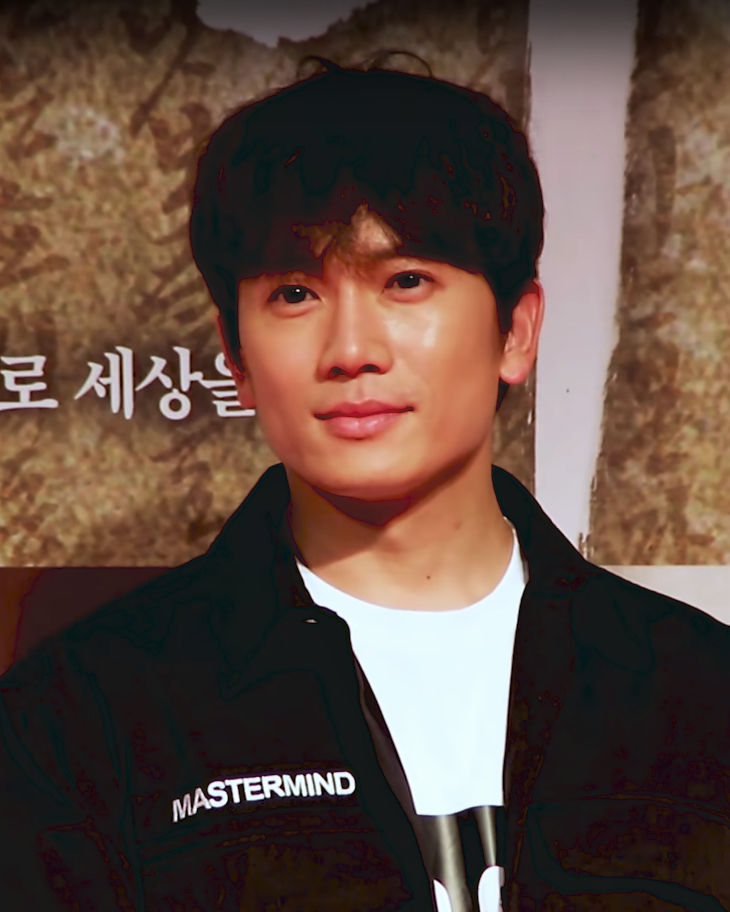
จี ซ็อง

| name = จี ซ็อง
| image = 180212 지성.png
| caption = จี ซ็อง ใน ค.ศ. 2018
| birth_name = ควัก แท-กึน
| birth_place = กรุงโซล ประเทศเกาหลีใต้
| education = มหาวิทยาลัยฮันยัง - ละครเวทีและภาพยนตร์
| years_active = 1999–ปัจจุบัน
| agent = เซอร์พาสเอนเตอร์เทนเมนต์
| children = 2
| module = Infobox Korean name|child=yes|headercolor=transparent
| hanja = /
| rr = Ji Seong
| mr = Chi Sŏng
| rrborn = Gwak Tae-geun
| mrborn = Kwak T'aekŭn
จี ซอง (; ) หรือชื่อจริงว่า ควัก แท-กุน (; ; 27 กุมภาพันธ์ พ.ศ. 2520) เป็นนักแสดงชาวเกาหลีใต้ และที่รู้จักจากบทบาทของเขาในละครโทรทัศน์เเฟนเพรินโรงเรียนเซนต์ฟรัง
== ผลงานการแสดง ==
=== ภาพยนตร์ ===
| class="wikitable plainrowheaders"
|-
! ปี
! ชื่อ
! บทบาท
! class="unsortable" | หมายเหตุ
! scope="col" class="unsortable" | อ้างอิง
|-
! scope="row" | 2002
| "Whistling Princess" || จุน-โฮ ||
|
|-
! scope="row" | 2004
| "Blade of the Phantom Mask#Animated film|Phantom Master: Dark Hero from the Ruined Empire" || จบคำบรรยาย || แอนิเมชัน
|
|-
! scope="row" | 2005
| "Blood Rain (film)|Blood Rain" || ดู-โฮ ||
|
|-
! scope="row" | 2008
| "Fate (2008 film)|Fate" || พัก ย็อง-ฮวาน
|
|
|-
! scope="row" | 2012
| "My PS Partner" || อี ฮย็อน-ซึง||
|
|-
! scope="row" | 2014
| "Confession (2014 film)|Confession" || อิม ฮย็อน-แท
|
|
|-
! scope="row" | 2015
| "The Vampire Lives Next Door" || ฮัน ชาง โฮ || ภาพยนตร์สั้น
|
|-
! scope="row" | 2018
| "Feng Shui (2018 film)|Feng Shui" || แทว็อนกุนฮึงซ็อน ||
|
|-
|
=== ละครโทรทัศน์ ===
| class="wikitable plainrowheaders"
|-
! ปี
! ชื่อ
! บทบาท
! class="unsortable" | หมายเหตุ
! scope="col" class="unsortable" | อ้างอิง
|-
! scope="row" rowspan=2| 1999
| "KAIST" || คังแดอุค ||
|
|-
| "มีนาคม" || || รับเชิญ|แขกรับเชิญ
|
|-
! scope="row" rowspan=2| 2000
| "ป๊อปคอร์น" || ||
|
|-
| "ฉันอยากเจอเธอต่อไป" || ลี จีซู ||
|
|-
! scope="row" rowspan=4| 2001
| "ข้อเสนออร่อย" || โอ จุนซู ||
|
|-
| "Open Drama Man & Woman" || ลีซูฮยอน || ตอน: "สองสามชั่วโมง ก่อนเลิกกับเธอ"
|
|-
| "กฎการแต่งงาน" || ฮวังวอนซู ||
|
|-
| "วันมหัศจรรย์" || จางซอกจิน
|
|
|-
! scope="row" rowspan=2| 2002
| "ไปกันเถอะ" || || แขกรับเชิญ|แขก ตอน : "ลิง"
|
|-
| "ล่าแสงตะวัน" || ลีซึงจุน ||
|
|-
! scope="row" rowspan=2| 2003
| "All In (ละครโทรทัศน์)|All In" || ชอย จุงวอน ||
|
|-
| "หญิงของพระราชา" || กวางแฮกุนแห่งโชซอน|เจ้าชายกวางแฮ
|
|
|-
! scope="row" rowspan=2| 2004
| "ข้อกำหนดของความรัก" || โน ยุนแทค ||
|
|-
| "Save the Last Dance for Me (ละครโทรทัศน์)|Save the Last Dance for Me" || คังฮยอนอู ||
|
|-
! scope="row" | 2005
| "หัวใจเต้น (ละครโทรทัศน์)|หัวใจเต้น" || คิม อู-จิน / คิม ซ็อก-จิน || แขกรับเชิญ|แขกรับเชิญ ตอนที่ 9-10 "ออกนอกบ้าน"
|
|-
! scope="row" | 2550
| "หัวใจใหม่ (ละครโทรทัศน์)|หัวใจใหม่" || ลีอึนซอง ||
|
|-
! scope="row" | 2552
| "Swallow the Sun (ละครโทรทัศน์)|Swallow the Sun" || คิม ช็องอู ||
|
|-
! scope="row" | 2010
| "คิมซูโร ราชาเหล็ก" || Suro of Geumgwan Gaya|คิม ซู-โร ||
|
|-
! scope="row" rowspan=2| 2011
| "ราชวงศ์ (ละครโทรทัศน์)|ราชวงศ์" || ฮัน จีฮุน
|
|
|-
| "ปกป้องบอส" || ชาจีฮอน ||
|
|-
! scope="row" | 2012
| "ผู้หยั่งรู้" || โมกจีซัง
|
|
|-
! scope="row" | 2013
| "ซ่อนรักซ่อนเร้น" || โช มิน-ฮย็อก ||
|
|-
! scope="row" | 2015
| "ฆ่าฉัน รักษาฉัน" || ชา โท-ฮย็อน / ชิน เซ-กี / เพอร์รี พัก / อัน โย-นา / อัน โย-ซ็อบ / นานะ / มิสเตอร์เอ็กซ์ ||
|
|-
! scope="row" | 2016
| ผู้ให้ความบันเทิง (ละครโทรทัศน์ 2559)|"ผู้ให้ความบันเทิง" || ชิน ซอกโฮ ||
|
|-
! scope="row" | 2017
| "อัยการแดนประหาร" || ปาร์ค ช็อง-อู
|
|
|-
! scope="row" | 2018
| "ภรรยาที่คุ้นเคย" || ชาจูฮยอก ||
|
|-
! scope="row" | 2019
|"หมอจอห์น (ละครโทรทัศน์)|หมอจอห์น" || ชาโยฮัน / จอห์น ชา ||
|
|-
! scope="row" | 2021
| "ผู้พิพากษาปีศาจ" || คังโยฮัน ||
|
|-
! scope="row" | 2022
| "อดามัส (ละครโทรทัศน์)|อดามัส"
| ฮาอูชิน / ซงซูฮยอน
|
|
|
=== รายการโทรทัศน์ ===
|class="wikitable plainrowheaders"
|-
! ปี
! ชื่อ
! บทบาท
! scope="col" class="unsortable" | อ้างอิง
|-
! scope="row" | 2020
| "Run (South Korean TV series)|RUN"
| สมาชิกประจำ
|
|
=== พิธีกร ===
| class="wikitable plainrowheaders"
|-
! ปี
! ชื่อ
! scope="col" class="unsortable" | อ้างอิง
|-
! scope="row" | 2002
| "ไลฟ์มิวสิกแคมป์"
|
|-
! scope="row" | 2004
| "มิวสิกแบงค์" ||
|-
! scope="row" | 2008
| "สตาร์เอ็นเดอะซิตี: จี ซ็องอินดูไบ"||
|-
|
=== ปรากฏตัวในมิวสิกวิดีโอ ===
| class="wikitable sortable plainrowheaders"
|-
! ปี
! ชื่อเพลง
! ศิลปิน
! scope="col" class="unsortable" | อ้างอิง
|-
! scope="row" | 2000
| "Leave Me Alone" || อี คัง-ชิน
|
|-
! scope="row" | 2002
| "Cold" || Lee Ki-chan|อี กี-ชาน
|
|-
! scope="row" | 2004
| "Black and White Photos" || KCM (singer)|เคซีเอ็ม
|
|-
! scope="row" | 2008
| "The Practical Usage of Sadness" || Kim Bum-soo|คิม บ็อม-ซู
|
|-
! scope="row" | 2009
| "Trickling" || Wheesung|ฮวีซ็อง
|
|-
! scope="row" | 2019
| "We" || Baek Ji-Young|แพ็ก จี-ย็อง
|
|
== ผลงานเพลง ==
=== ซิงเกิล ===
| class="wikitable plainrowheaders" style="text-align:center;"
! ชื่อ
! ปี
! อัลบั้ม
! scope="col" class="unsortable" | อ้างอิง
|-
! scope=row | "Confession" (고백)
| 2004
| "Terms of Endearment soundtrack|OST"
|
|-
! scope=row | "Sexy Jingle Bells" (섹시 징글벨)
|rowspan=2| 2012
| rowspan=2| "My PS Partner soundtrack|OST"
|
|-
! scope=row | "Show Me Your Panty"
|
|-
! scope=row | "Wuthering Heights" (폭풍의 언덕)
| 2013
| "Secret Love (South Korean TV series)|Secret Love soundtrack|OST"
|
|-
! scope=row |"Violet" (제비꽃)
| 2015
|" Kill Me, Heal Me#Original soundtrack|Kill Me, Heal Me OST"
|
|-
|
==รางวัลและการเสนอชื่อ==
| class="wikitable plainrowheaders sortable"
|+ ชื่อพิธีมอบรางวัล ปีที่เสนอ หมวดหมู่ ผู้ได้รับรางวัล และผลการเสนอชื่อ
! scope="col" | พิธีมอบรางวัล
! scope="col" | ปี
! scope="col" | หมวดหมู่
! scope="col" | เสนอชื่อ / ผลงาน
! scope="col" | ผล
! scope="col" class="unsortable" | อ้างอิง
|-
! scope="row" rowspan="2" | เอแพนสตาร์อะวอดส์
| เอแพนสตาร์อะวอดส์ ครั้งที่ 3|2014
| Excellence Award, Actor in a Miniseries
| "Secret Love (South Korean TV series)|Secret Love"
|
|
|-
| 4th APAN Star Awards|2015
| Top Excellence Award, Actor in a Miniseries
| rowspan="1" |"Kill Me, Heal Me"
|
|
|-
! scope="row"| Asia Model Awards
| 2010
| BBF Popular Star Award
| จี ซ็อง
|
|
|-
! scope="row" | Asian TV Drama Conference
| 2015
| Special Award, Actor
| rowspan="3" |"Kill Me, Heal Me"
|
|
|-
! scope="row" rowspan="1" | Baeksang Arts Awards
| 51st Baeksang Arts Awards|2015
| Baeksang Arts Award for Best Actor – Television|Best Actor – Television
|
|
|-
! scope="row"| DramaFever#DramaFever Awards|DramaFever Awards
| 2016
| Best Actor
|
|
|-
! scope="row"| Grimae Awards
| 2017
| Best Actor
| rowspan="1" | "Innocent Defendant"
|
|
|-
! scope="row"| Han Il Culture Awards
| 2008
| 민간외교부분 수상
| จี ซ็อง
|
|
|-
! scope="row" rowspan="5" | KBS Drama Awards
| rowspan="5"| 2013 KBS Drama Awards|2013
| Top Excellence Award, Actor
| rowspan="5"| "Secret Love (South Korean TV series)|Secret Love"
|
|rowspan=5|
|-
| Excellence Award, Actor in a Miniseries
|
|-
| Netizen Award, Actor
|
|-
| Popularity Award, Actor
|
|-
| Best Couple Award with Hwang Jung-eum
|
|-
! scope="row" | Korea Best Dresser Swan Awards
| 2010
| Best Dressed, Movie Actor category
| จี ซ็อง
|
|
|-
! scope="row" | รางวัลละครเกาหลี
| 8th Korea Drama Awards|2015
| Grand Prize (Daesang)
| rowspan="2" |"Kill Me, Heal Me"
|
|
|-
! scope="row"| Korea PD Awards
| 2016
| Best Performer, TV Actor category
|
|
|-
! scope="row" rowspan="14" | MBC Drama Awards
| 2001
| Best New Actor
| "The Rules of Marriage"
|
|
|-
| rowspan=4| 2008 MBC Drama Awards|2008
| Excellence Award, Actor
| rowspan=4|"New Heart (TV series)|New Heart"
| ||
|-
| Golden Acting Award, Actor in a Miniseries
|
|
|-
| Popularity Award, Actor
| ||
|-
| Best Couple Award with Kim Min-jung (actress)|Kim Min-jung
| ||
|-
| rowspan=3| 2011 MBC Drama Awards|2011
| Top Excellence Award, Actor in a Miniseries
| rowspan=3|"หนี้รักชำระแค้น"
|
|
|-
| Popularity Award, Actor
|
|
|-
| Best Couple Award with Yum Jung-ah
|
|
|-
| rowspan="6"| 2015 MBC Drama Awards|2015
| Grand Prize (Daesang) (Determined through viewer's votes)
| rowspan="6" | "Kill Me, Heal Me"
|
|rowspan=6|>
|-
| Top Excellence Actor, Actor in a Miniseries
|
|-
| Netizen Popularity Award
|
|-
| Best Couple Award with Hwang Jung-eum
|
|-
| Best Couple Award with Park Seo-joon
|
|-
| Top 10 Stars
|
|-
! scope="row" rowspan="16" | SBS Drama Awards
| 2001
| New Star Award
| "Wonderful Days"
|
|
|-
| 2003
| Excellence Award, Actor in a Drama Special
| "All In (TV series)|All In"
|
|
|-
| rowspan=2| 2004
| Top Excellence Award, Actor
| rowspan=2| "Save the Last Dance for Me (TV series)|Save the Last Dance for Me"
|
|
|-
| Top 10 Stars
|
|
|-
| rowspan=2| 2009 SBS Drama Awards|2009
| Excellence Award, Actor in a Drama Special
| rowspan=2|"Swallow the Sun (TV series)|Swallow the Sun"
| ||
|-
| Best Couple Award with Sung Yu-ri
| ||
|-
| rowspan=3| 2011 SBS Drama Awards|2011
| Top Excellence Award, Actor in a Drama Special
| rowspan=3|"Protect the Boss"
|
| rowspan=3|
|-
| Top 10 Stars
|
|-
| Best Couple Award with Choi Kang-hee (actress)|Choi Kang-hee
|
|-
| 2012 SBS Drama Awards|2012
| Top Excellence Award, Actor in a Drama Special
| "The Great Seer"
|
|
|-
| 2016 SBS Drama Awards|2016
| Top Excellence Award, Actor in a Romantic Comedy Drama
| "Entertainer (2016 TV series)|Entertainer"
|
|
|-
| rowspan="2"| 2017 SBS Drama Awards|2017
| Grand Prize (Daesang)
| rowspan="2" | "Innocent Defendant"
|
|
|-
| Top Excellence Award, Actor in a Monday–Tuesday Drama
|
|
|-
| rowspan="3"| 2019 SBS Drama Awards|2019
| Top Excellence Award, Actor in a Miniseries
| rowspan="3"|"Doctor John (TV series)|Doctor John"
|
| rowspan="3"|
|-
| Producer's Award
|
|-
| Best Couple Award with Lee Se-young
|
|-
! scope="row" | Seoul International Drama Awards
| 2015
| Best Actor
| "Kill Me, Heal Me"
|
|
|-
! scope="row" | Style Icon Awards
| 2011
| Style Icon Actor / Bonsang
| จี ซ็อง
|
|
|-
! scope="row" | The Seoul Awards
| 2017
| Best Actor (Drama)
| "Innocent Defendant"
|
|
|-
|
=== เกียรติยศของรัฐ ===
| class="wikitable plainrowheaders sortable" style="margin-right: 0;"
|+ ชื่อประเทศ ปีที่มอบ และชื่อเกียรติยศ
|-
! scope="col" | ประเทศหรือองค์กร
! scope="col" | ปี
! scope="col" | เกียรติยศหรือรางวัล
! scope="col" class="unsortable" | อ้างอิง
|-
! scope="row" | เกาหลีใต้NoteTag|Honors are given at the Korean Popular Culture and Arts Awards, arranged by the Korea Creative Content Agency and hosted by the Ministry of Culture, Sports and Tourism. They are awarded to those who have contributed to the arts and South Korea's pop culture.
| style="text-align:center" | 2017
| Prime Minister's Commendation
| style="text-align:center" |
|-
|
== หมายเหตุ ==
== อ้างอิง ==
== แหล่งข้อมูลอื่น ==
*
* จี ซ็อง ที่ Namoo Actors
หมวดหมู่:บุคคลที่เกิดในปี พ.ศ. 2520
หมวดหมู่:บุคคลที่ยังมีชีวิตอยู่
หมวดหมู่:นักแสดงละครโทรทัศน์ชายชาวเกาหลีใต้
หมวดหมู่:นักแสดงภาพยนตร์ชายชาวเกาหลีใต้
หมวดหมู่:นักแสดงชายชาวเกาหลีใต้ในศตวรรษที่ 21